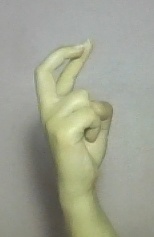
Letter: zay